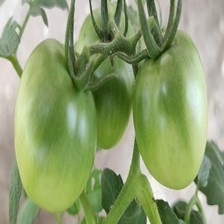
Label: tomato